Hurricane Agnes

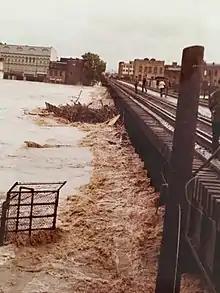
View from the northern end of the Erie-Lackawanna railroad bridge crossing the Chemung River during the Flood of 1972.

Rainfall in West Virginia was generally light, though heavier in the Eastern and Northern Panhandles of the state. Precipitation peaked at in Berkeley Springs. 108 houses were destroyed and 1,558 others suffered damage. Furthermore, 118 mobile homes were destroyed and 91 were significantly affected. 10 farm buildings reported major losses, while 18 small businesses were either damaged or destroyed. In the state of West Virginia, no fatalities were reported and damage was slightly more than $7.7 million.